Marine ecosystem

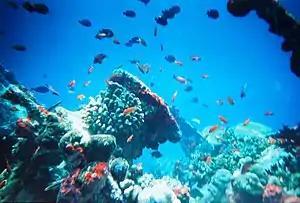
Coral reefs form complex marine ecosystems with tremendous biodiversity.

Marine ecosystems are the largest of Earth's aquatic ecosystems and exist in waters that have a high salt content. These systems contrast with freshwater ecosystems, which have a lower salt content. Marine waters cover more than 70% of the surface of the Earth and account for more than 97% of Earth's water supply and 90% of habitable space on Earth. Seawater has an average salinity of 35 parts per thousand of water. Actual salinity varies among different marine ecosystems. Marine ecosystems can be divided into many zones depending upon water depth and shoreline features. The oceanic zone is the vast open part of the ocean where animals such as whales, sharks, and tuna live. The benthic zone consists of substrates below water where many invertebrates live. The intertidal zone is the area between high and low tides. Other near-shore (neritic) zones can include mudflats, seagrass meadows, mangroves, rocky intertidal systems, salt marshes, coral reefs, kelp forests and lagoons. In the deep water, hydrothermal vents may occur where chemosynthetic sulfur bacteria form the base of the food web.